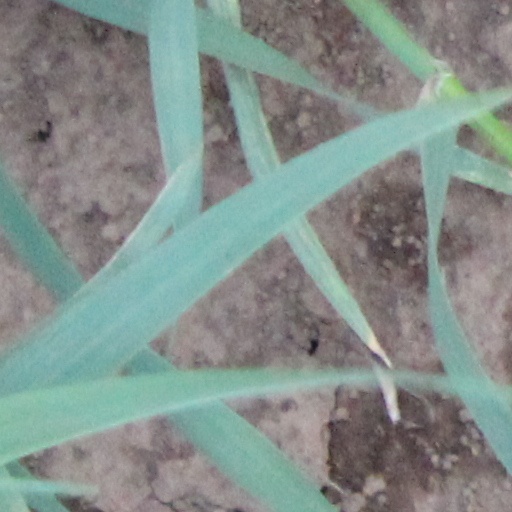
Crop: wheat